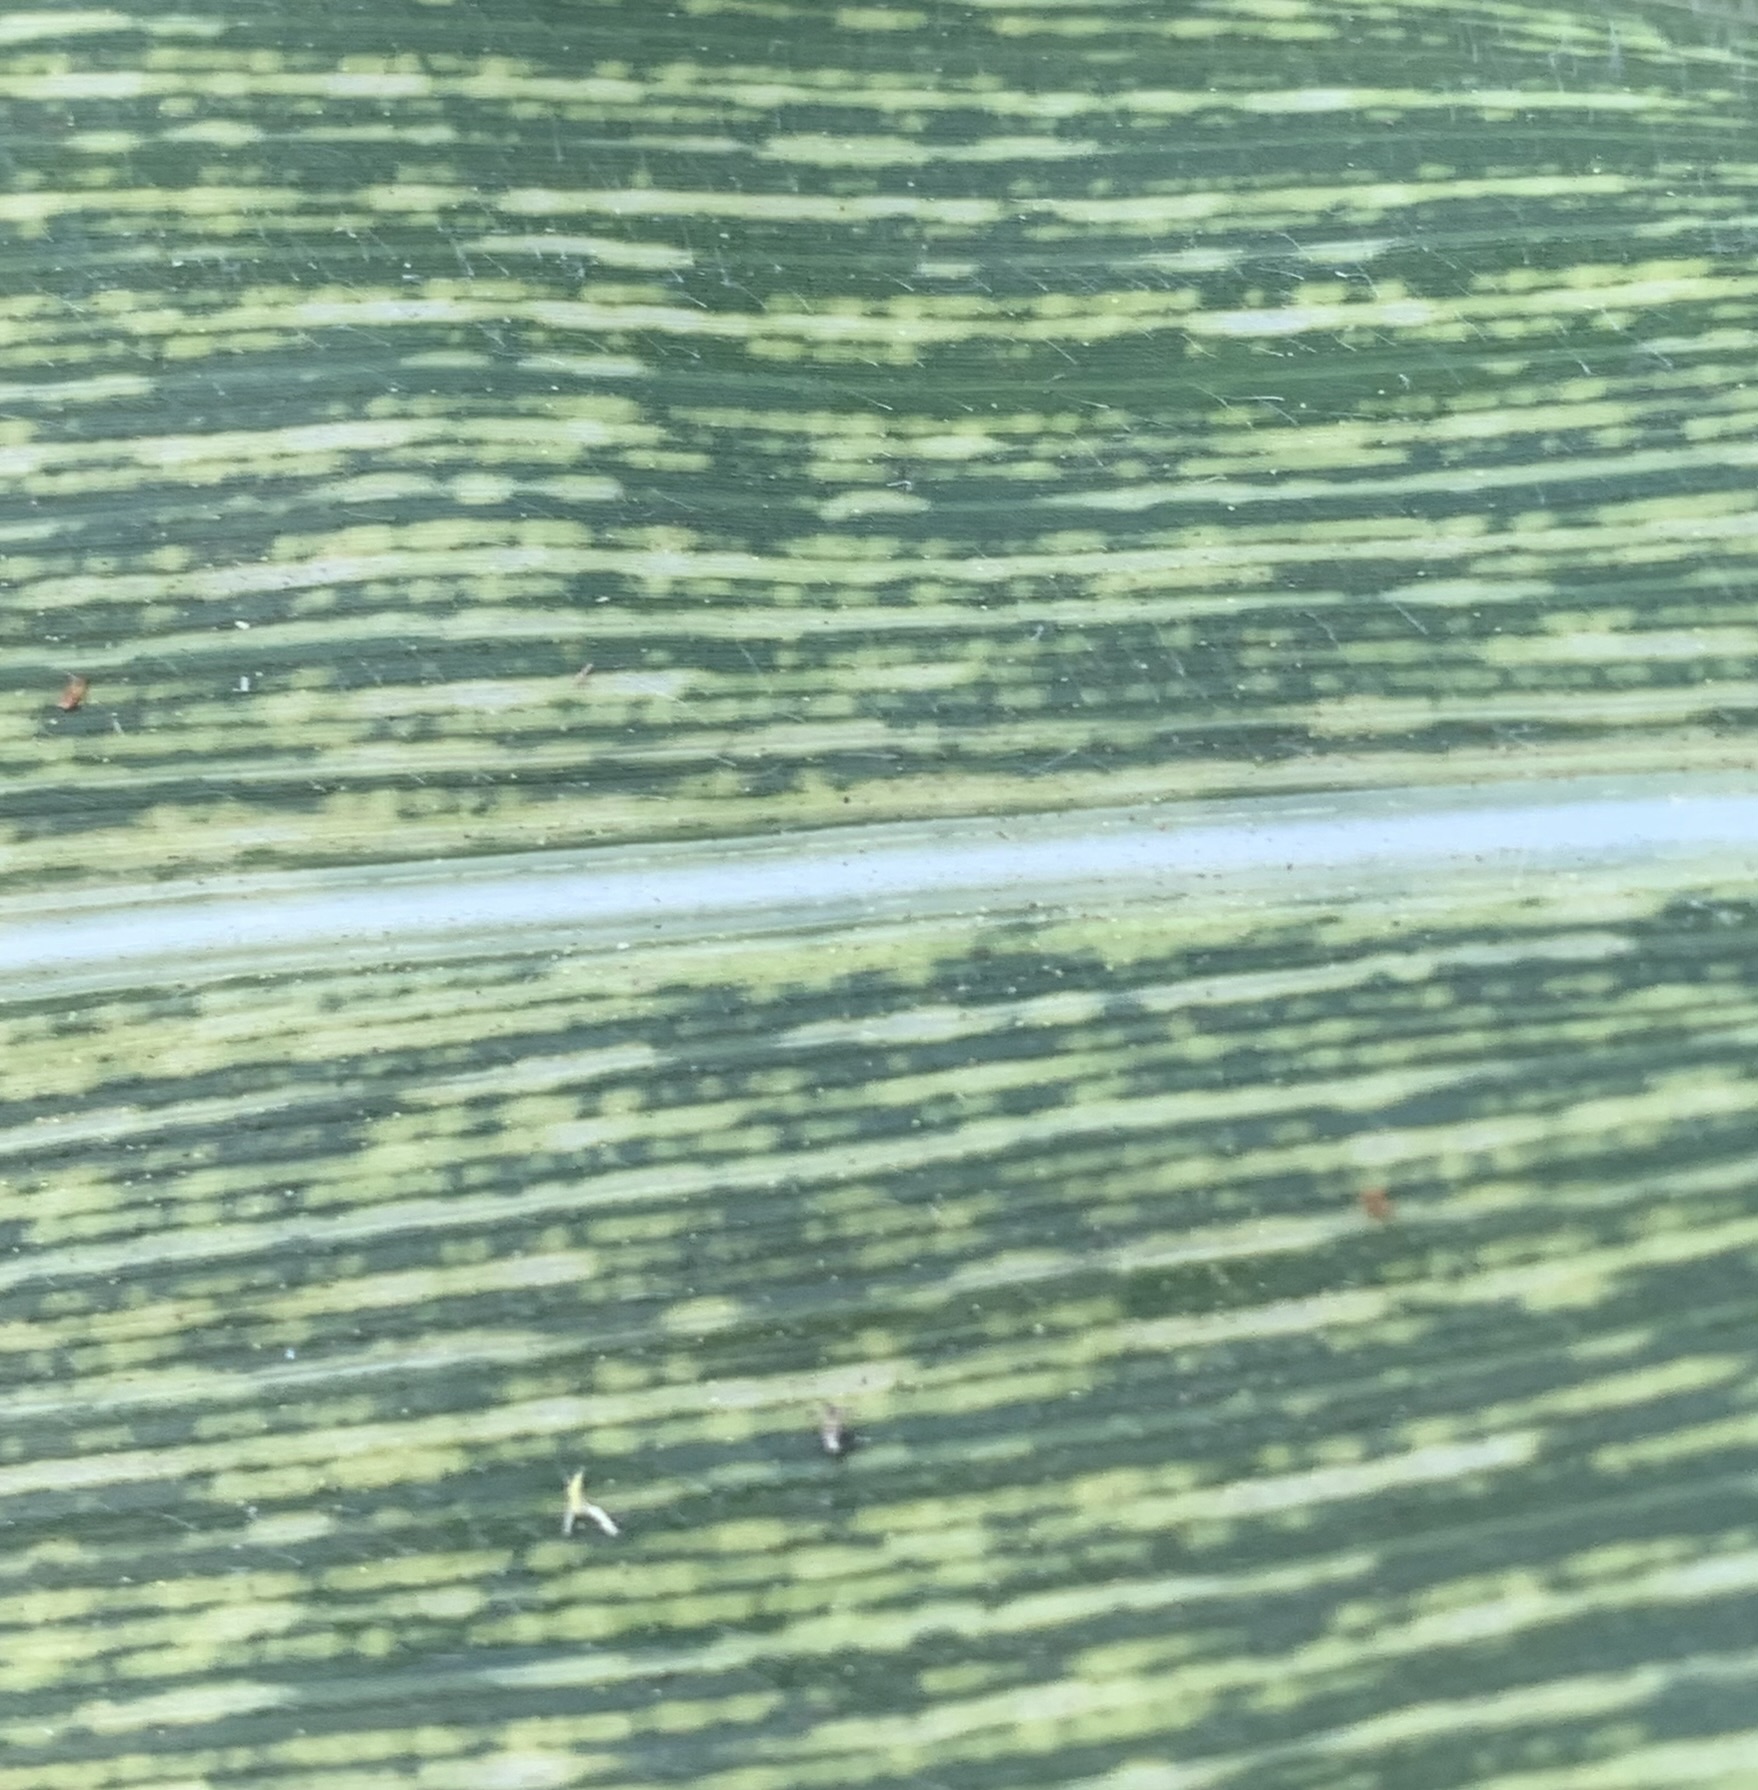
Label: MSV